Hans Hyldbakk

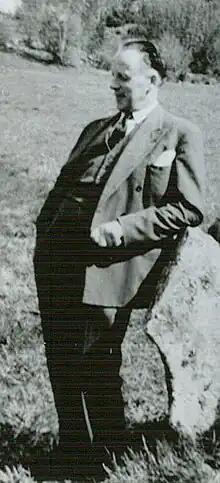
Hans Hyldbakk.

Hans Hyldbakk (8 May 1898 – 18 August 2001) was a Norwegian poet and historian.